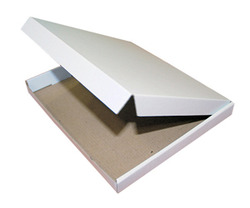
Label: cardboard